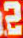
Number: 2